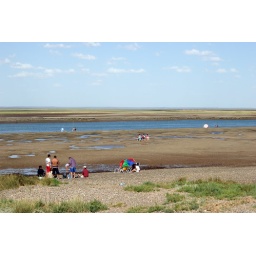
It was Summer in Patagonia: on a rolling stone beach